Cornelius H. DeLamater

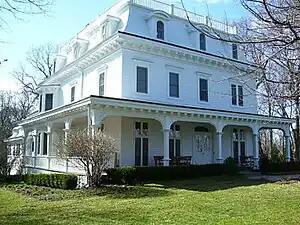
DeLamater-Bevin Mansion

DeLamater's leisure moments were spent at his Beacon Farm on Eatons Neck, on Long Island, New York state where he had of choice land on the North Shore of the western end of Long Island, and the "finest blooded stock in America" as described by the famed daily newspaper "The New York Times". The DeLamater Estate included everything beyond what is today #325 Asharoken Avenue. This includes the upper half of Asharoken Beach, the Morgan Estate, the Eaton Harbors or Two Acre Zone of Eaton's Neck, and the Bevin Road peninsula in Asharoken. The DeLamater Mansion still stands today on the Eatons Neck peninsula of the island jutting into Long Island Sound, and was rented in 1942 by French author Antoine de Saint-Exupéry who wrote "The Little Prince" while staying at the mansion. The children and grandchildren of DeLamater also built mansions over time in Eaton's Neck and Asharoken that still stand today, namely "The Point", "The Nest", "The Crest", and "The Hill". The DeLamaters also renovated two nearby smaller existing colonial structures for family estates, namely "Cherry Lawn" and "Oak Leaf".